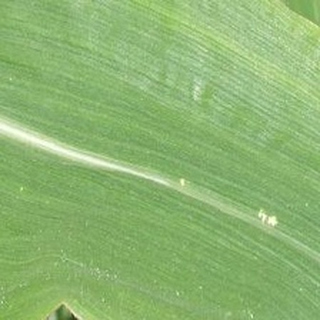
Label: healthy_corn